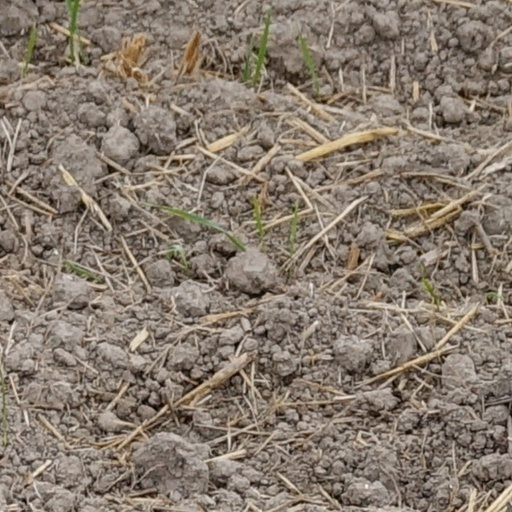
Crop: wheat